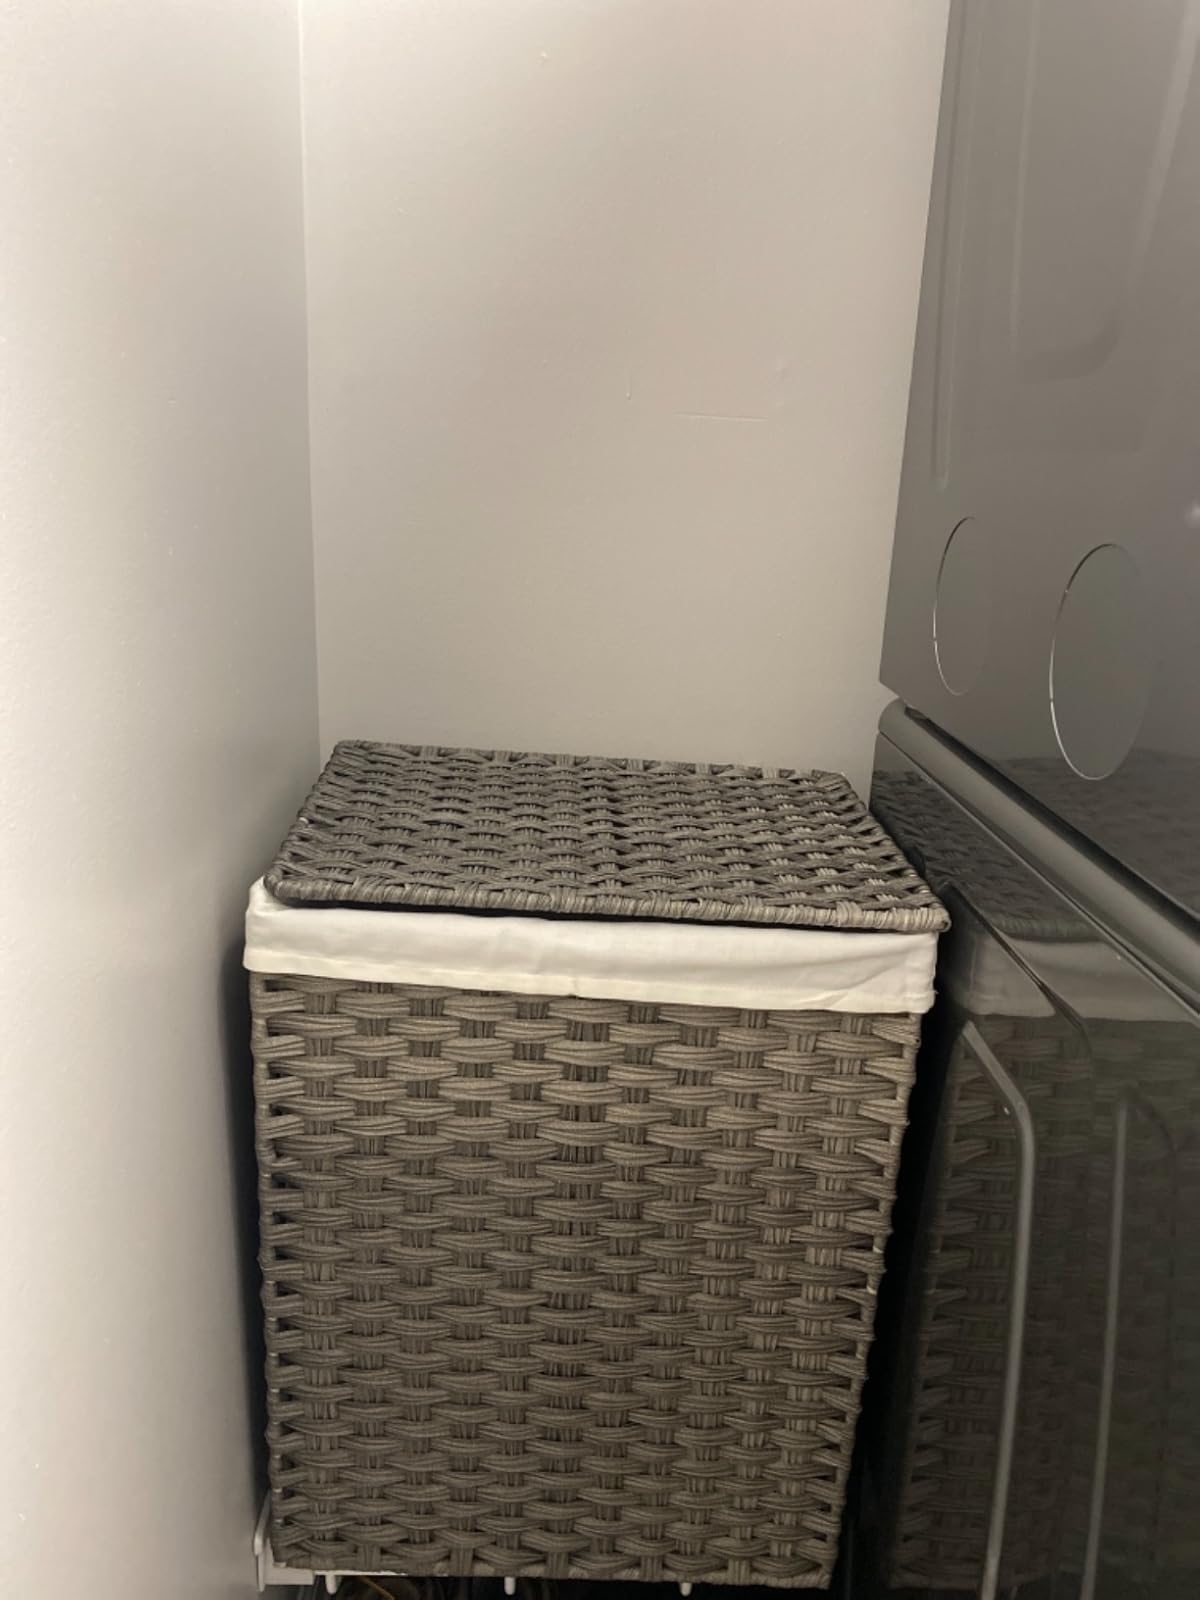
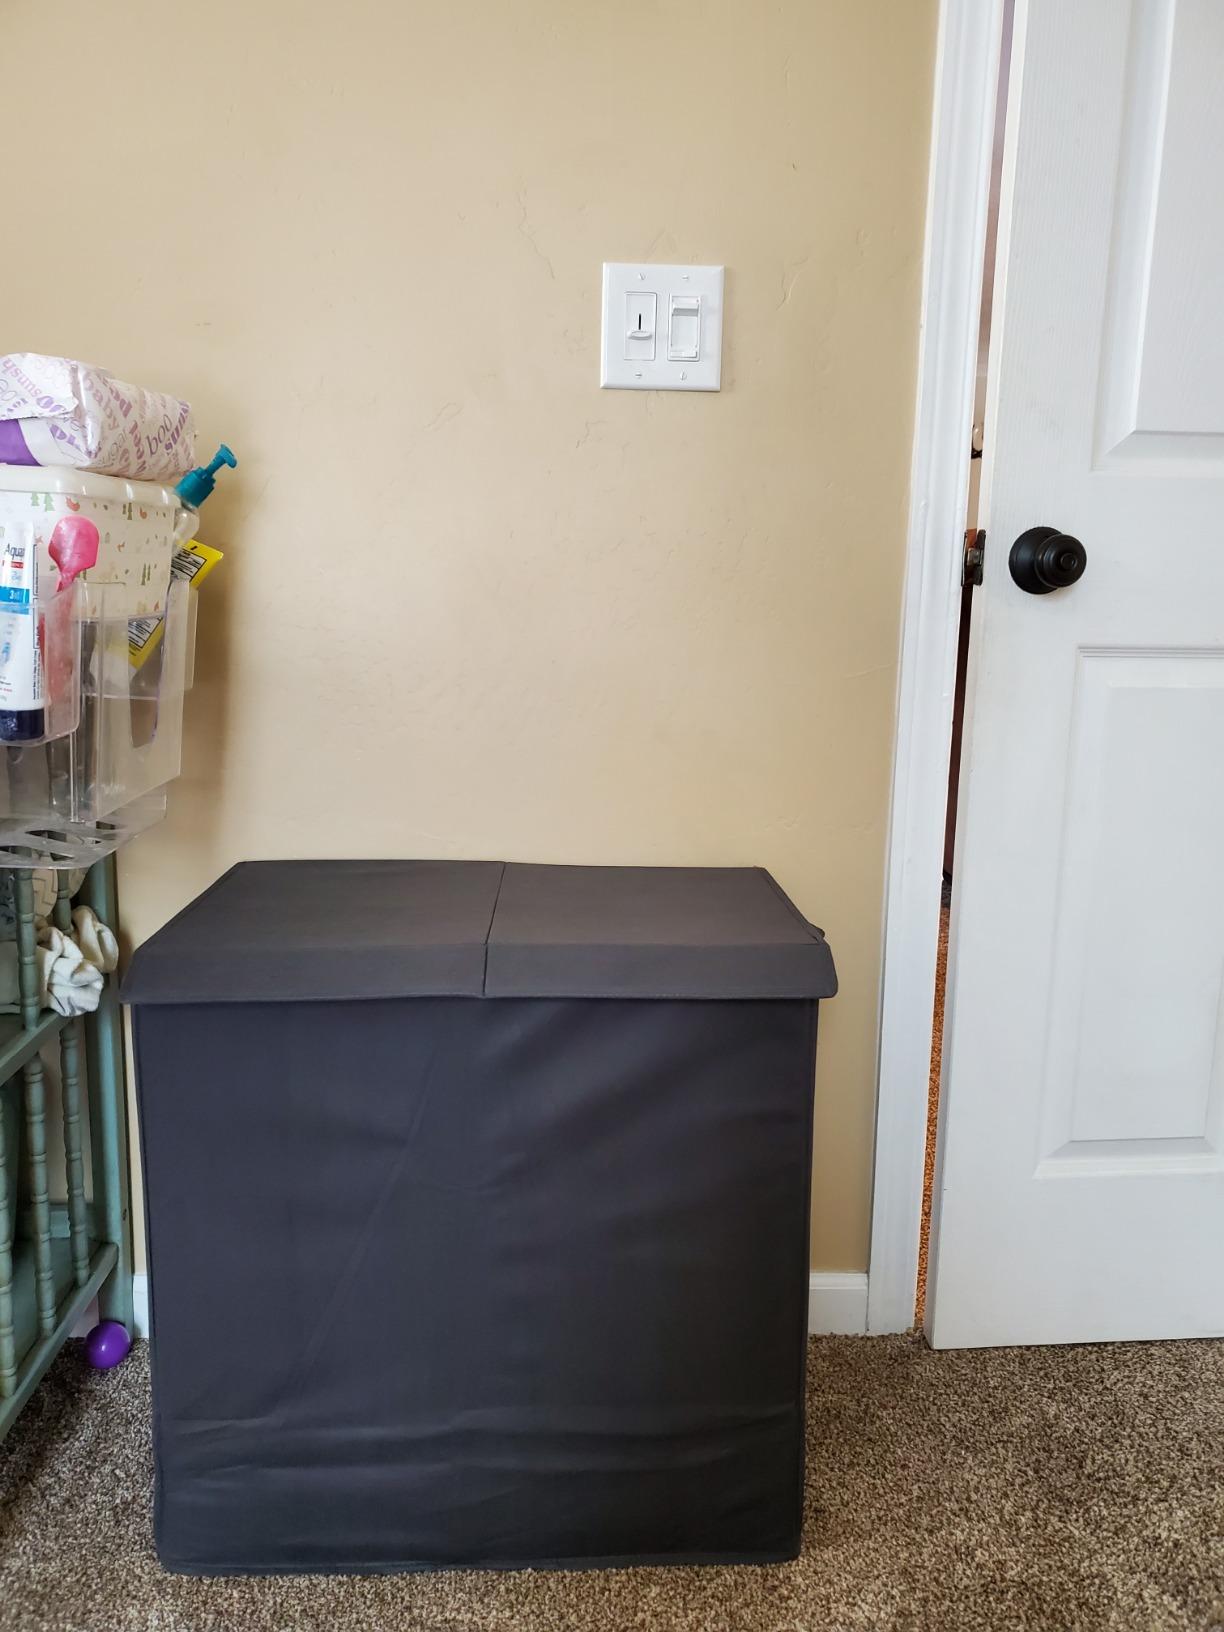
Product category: items_hamper
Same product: no